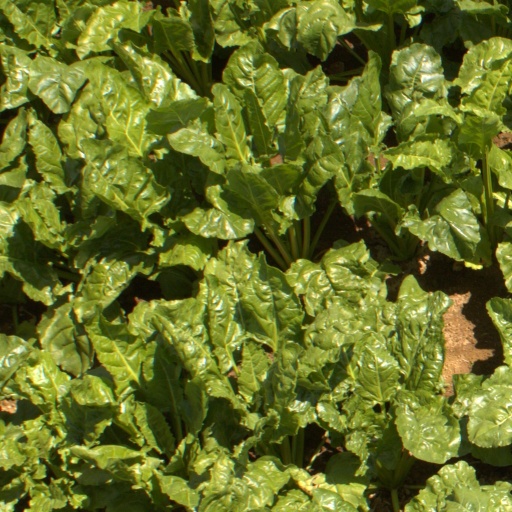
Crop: sugar beet